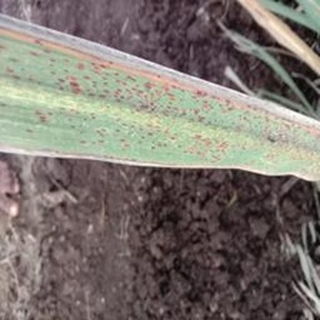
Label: sugarcane_rust